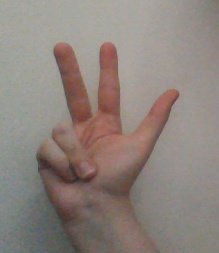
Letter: al